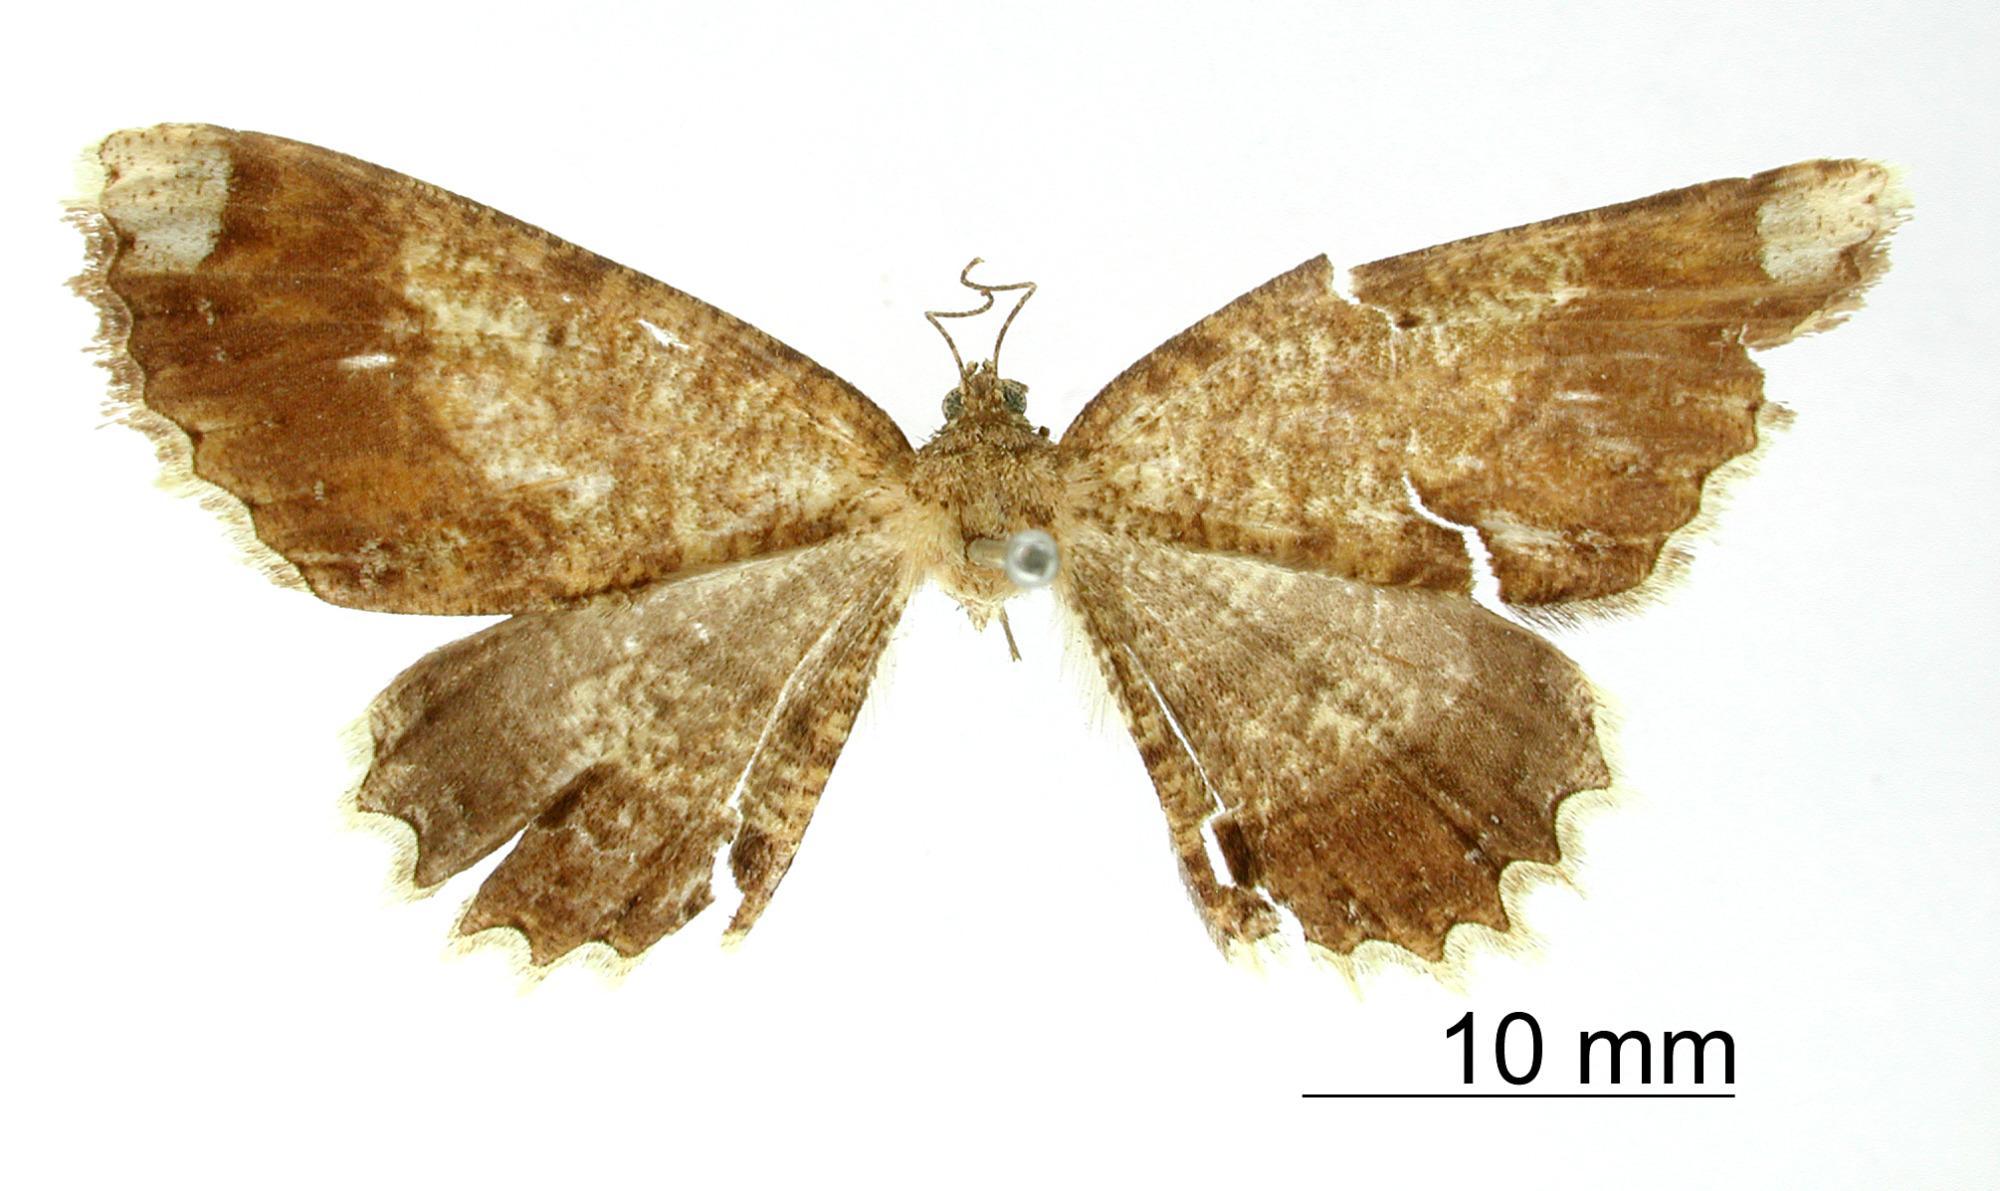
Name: Tephrosia corza
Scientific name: Tephrosia corza Dognin, 1895
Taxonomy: Animalia, Arthropoda, Insecta, Lepidoptera, Geometridae, Ennominae
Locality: Environs de Loja, Ecuador, Ecuador